Seth Neddermeyer

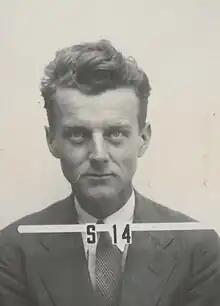
Neddermeyer's ID badge photo from Los Alamos

Seth Henry Neddermeyer (September 16, 1907 – January 29, 1988) was an American physicist who co-discovered the muon, and later championed the implosion-type nuclear weapon while working on the Manhattan Project at the Los Alamos Laboratory during World War II.